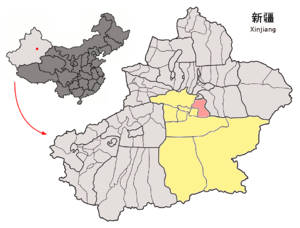
Le xian de Hoxud est un district administratif de la région autonome du Xinjiang en Chine. Il est placé sous la juridiction de la préfecture autonome mongole de Bayin'gholin.